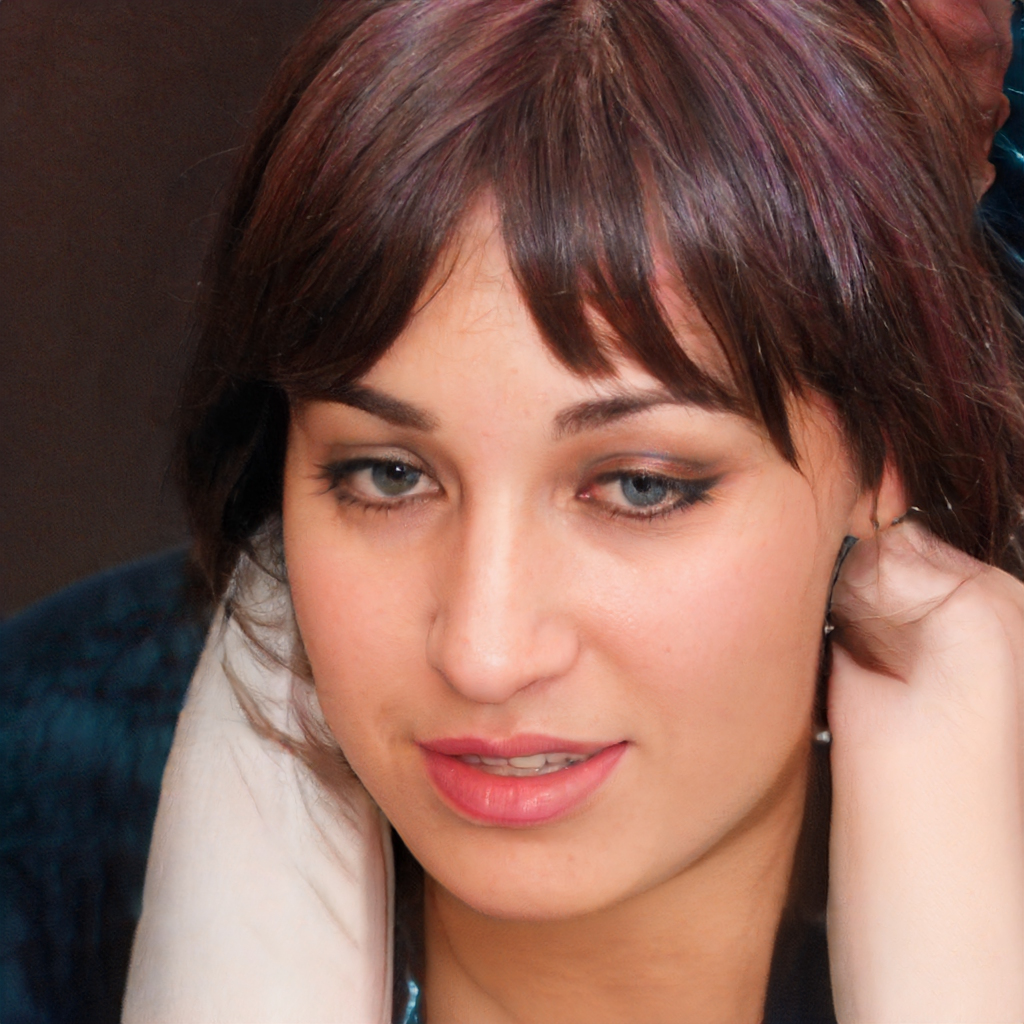
Portrait style: Real Portrait